William Harris, 2nd Baron Harris

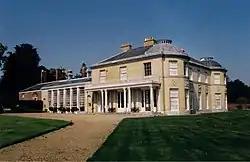
Belmont House, Kent – the Harris family seat

Harris was the son of General George Harris, 1st Baron Harris.